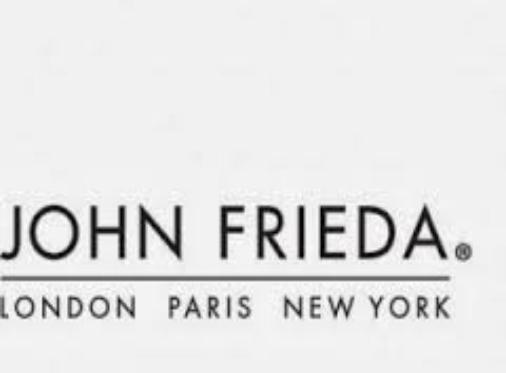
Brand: John Frieda
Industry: Necessities